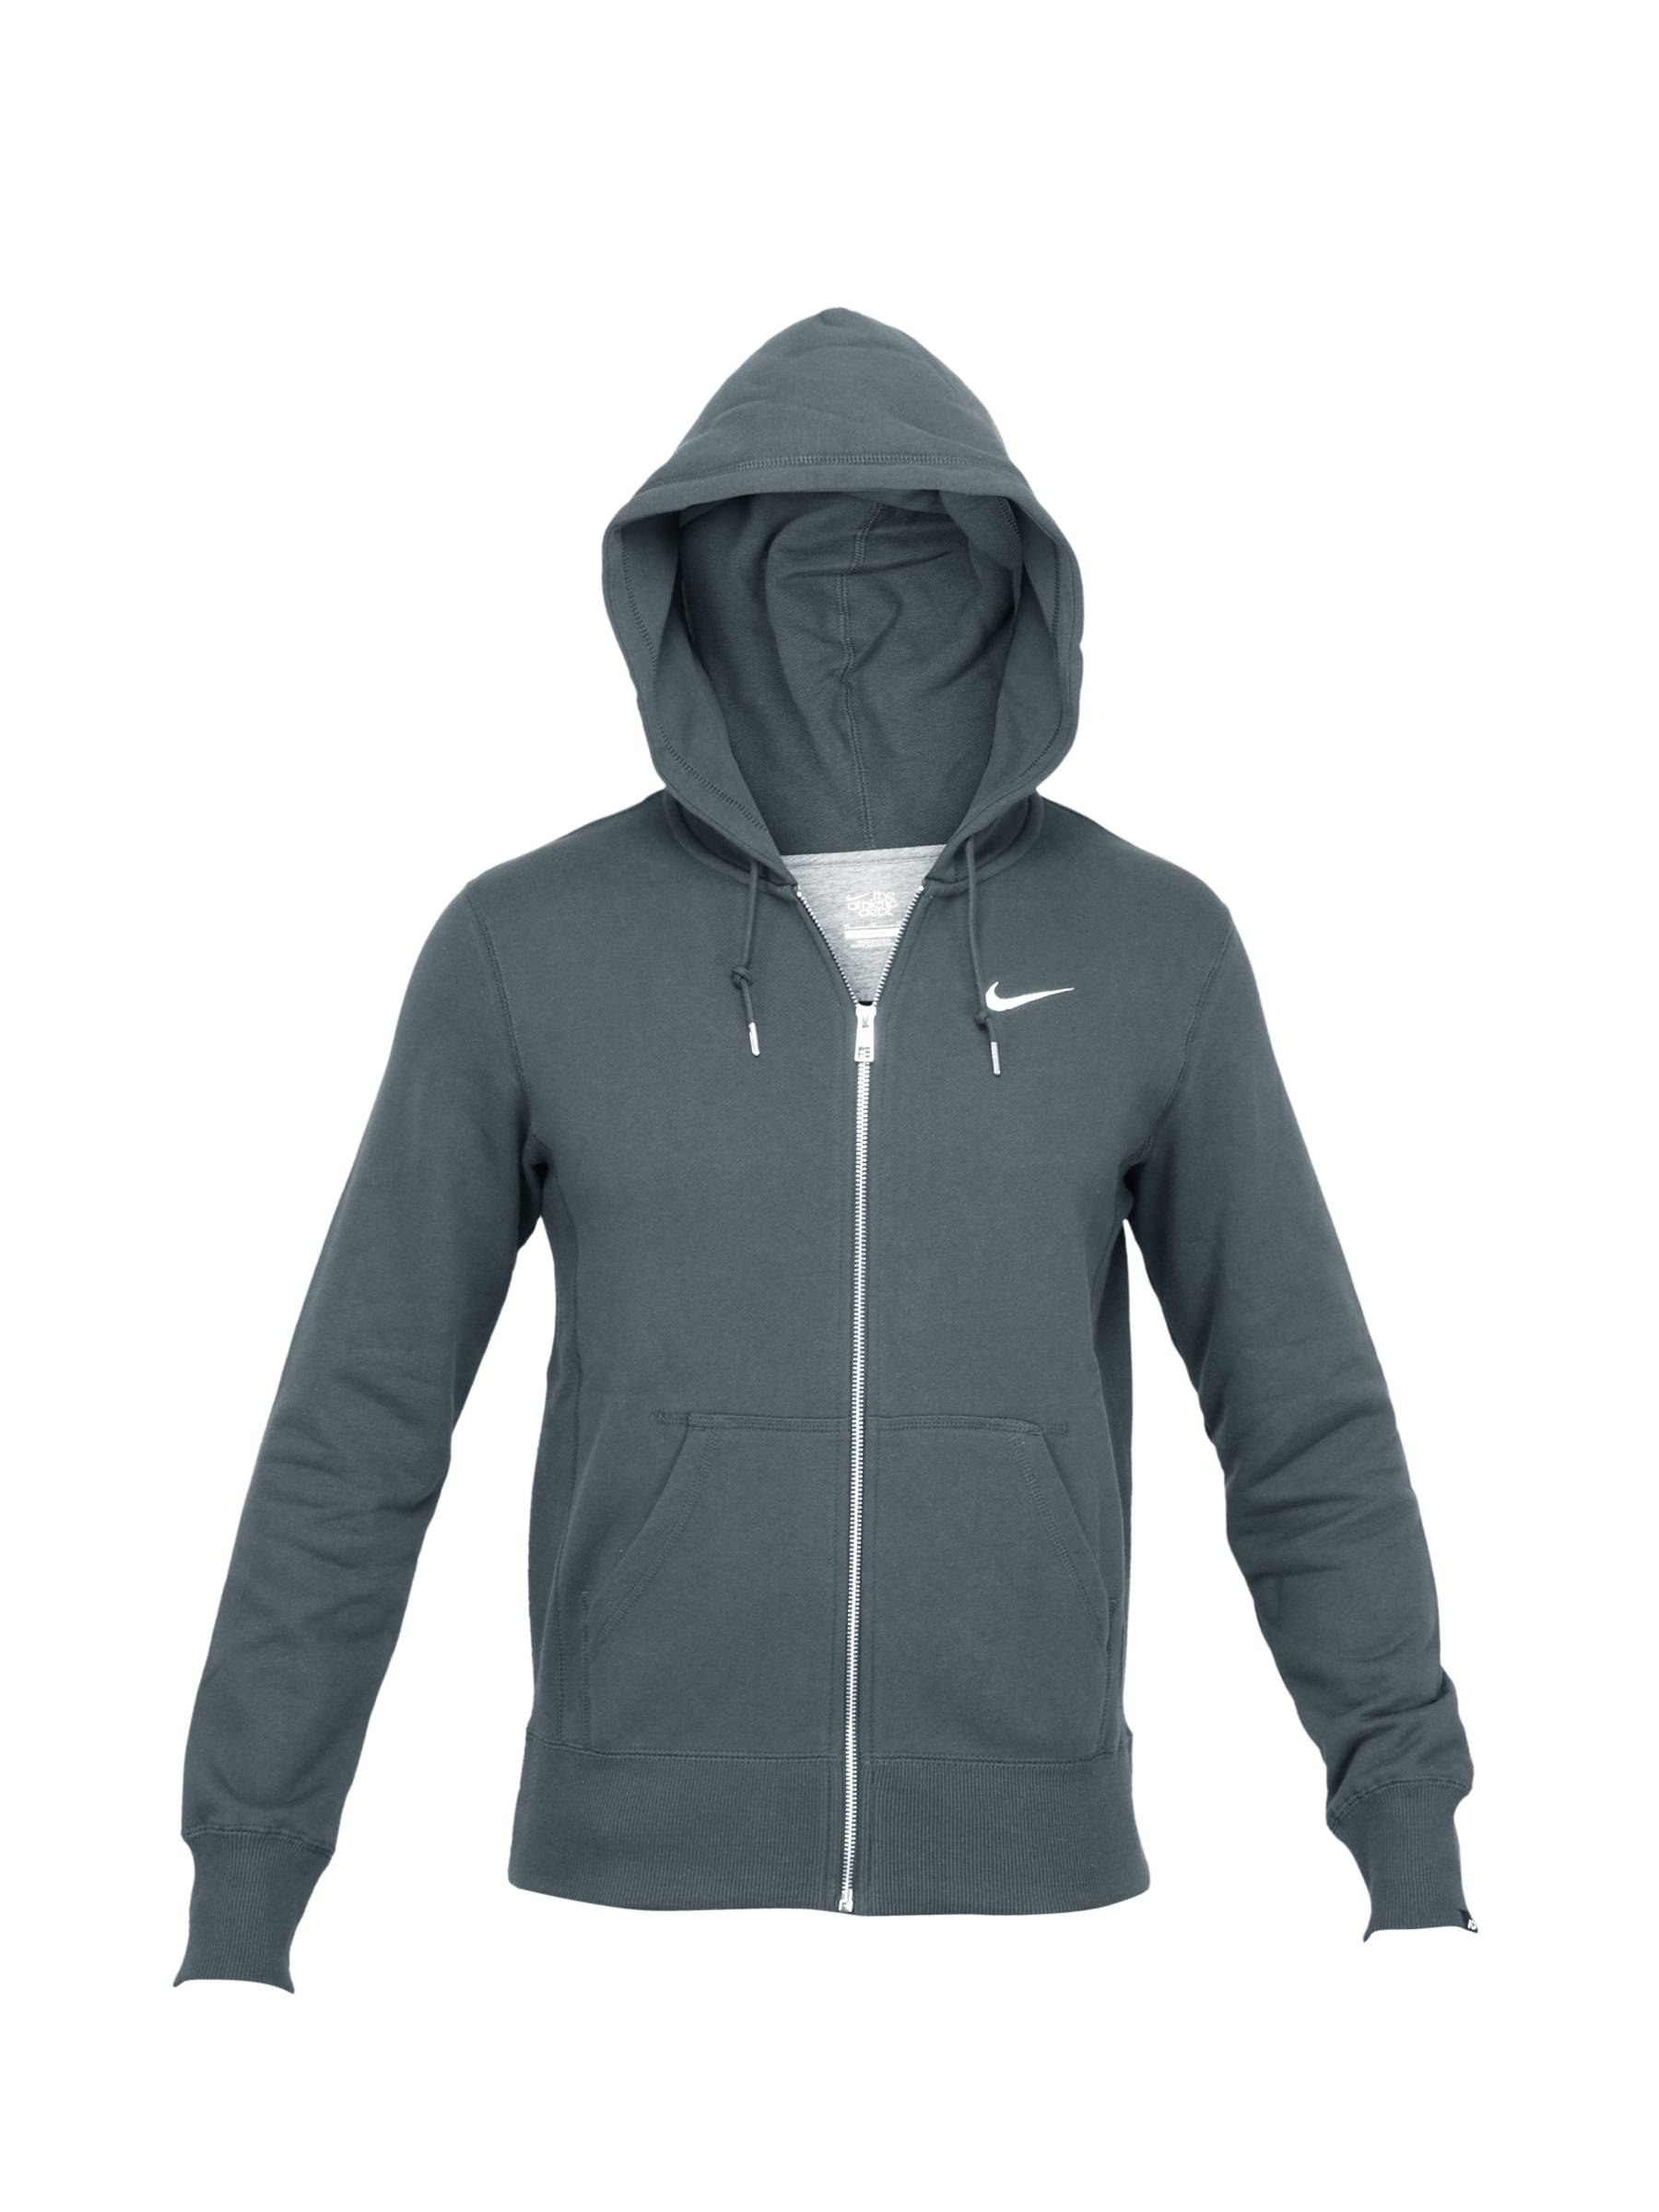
Nike Men AS Squad FT FZ Hoody Grey Sweatshirts
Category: Apparel / Topwear / Sweatshirts
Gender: Men
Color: Grey
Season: Fall 2011
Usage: Casual